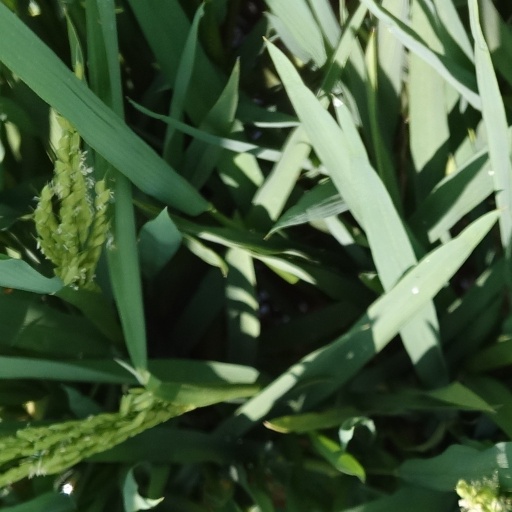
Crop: rice